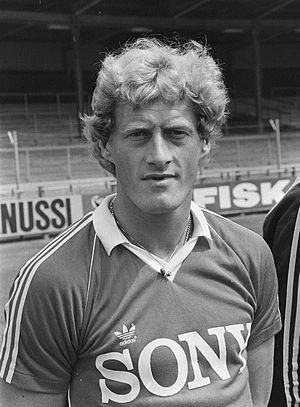
Cornelis Kist, dit Kees Kist, né le 7 août 1952 à Steenwijk, est un footballeur néerlandais. Cet avant-centre remporte le Soulier d'or européen en 1979.